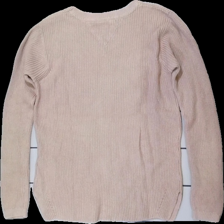
View: back
Type: Sweater
Category: Ladies
Brand: Not in the list
Brand text on label: tommy hilfiger
Colors: Pink
Material: 100% cotton
Cut: Regular
Size: XS
Season: All
Holes: Major
Damage: hål armhåla
Damage location: top right
Damage 2 location: bottom left
Price range: <50
Recommended usage: Export
Description: rosa stickad tröja, hål i armhåla